Crucifixion (Uccello)

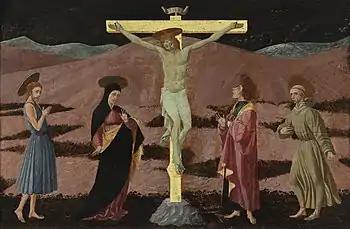
"Crucifixion" ("c." 1457–1458) by Paolo Uccello

Crucifixion is a c.1457–1458 tempera on panel painting by Paolo Uccello, now in the Museo Thyssen-Bornemisza in Madrid. Its dating is debated – some date it to the same period in the Cappella dell'Assunta (1435) due to the similarities between the pose of the Virgin Mary in "Crucifixion" and the woman climbing the stairs in the chapel fresco of "The Birth of the Virgin", whilst others date it to a later period after his return to Padua, where he was influenced by the work of Donatello.